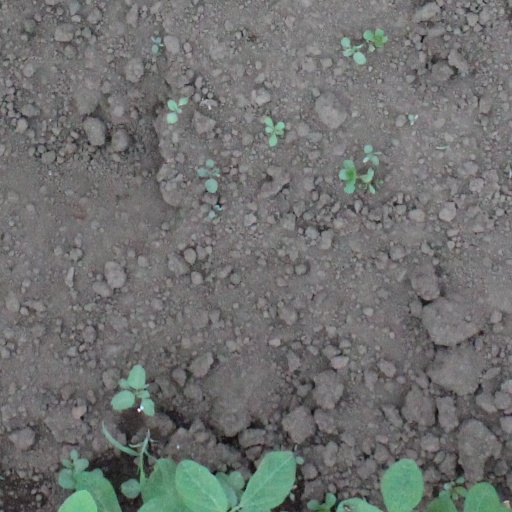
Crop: soybean